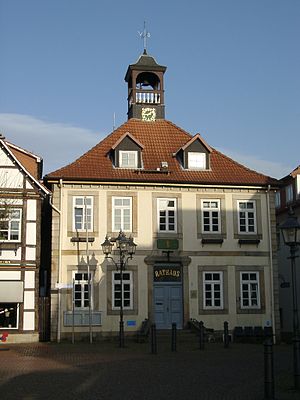
Bad Münder am Deister
Bad Münder am Deister er en by og kommune i det centrale Tyskland, beliggende under Landkreis Hameln-Pyrmont i delstaten Niedersachsen. Kommunen ligger på sydsiden af det 405 meter høje bakkedrag Deister, omkring 15 km nordøst for Hameln.